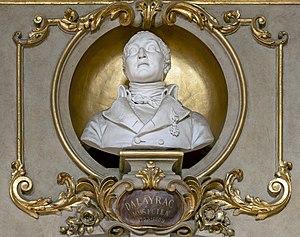
Le Capitole est un monument de la ville française de Toulouse, qui abrite aujourd’hui l'Hôtel de ville et le théâtre du Capitole. Sa construction a été décidée par les Capitouls en 1190, afin d’y établir le siège du pouvoir municipal. Il est l’emblème de la ville et c’est l’emplacement du pouvoir municipal depuis plus de huit siècles. Le Capitole est entouré par la place du Capitole à l'ouest, la rue de la Pomme et la rue du Poids de l'Huile au sud, le square Charles-de-Gaulle et la rue Ernest Roschach à l'est et la rue Lafayette au nord.
Nicolas Dalayrac est un compositeur français né le 8 juin 1753 à Muret et mort le 27 novembre 1809 à Paris.